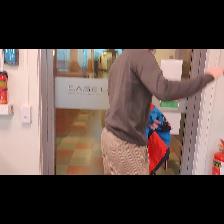
Label: Human